Moshe Morgenstern

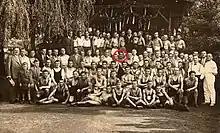
Sport Club "Beuthen 0:6".

In 1931 an all-German tournament was held to commemorate the Constitution Day, Morgenstern participated and achieved impressive accomplishments and was granted a recognition certificate, signed by hand, for his achievements from the President of the Reich, then Von Hindenburg.